Francine Landry

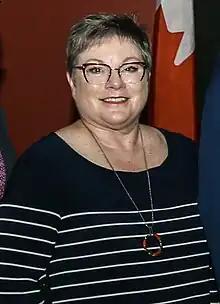
Landry in 2018

Francine Danielle Landry is a Canadian politician who was elected to the Legislative Assembly of New Brunswick in the 2014 provincial election. She represents the electoral district of Madawaska-les-Lacs-Edmundston as a member of the Liberal Party. She served as a Minister in the Gallant administration. She was re-elected in the 2018 and 2020 provincial elections. As of September 8, 2024, she serves as Liberal caucus chair and the Official Opposition critic for Environment and Climate Change.